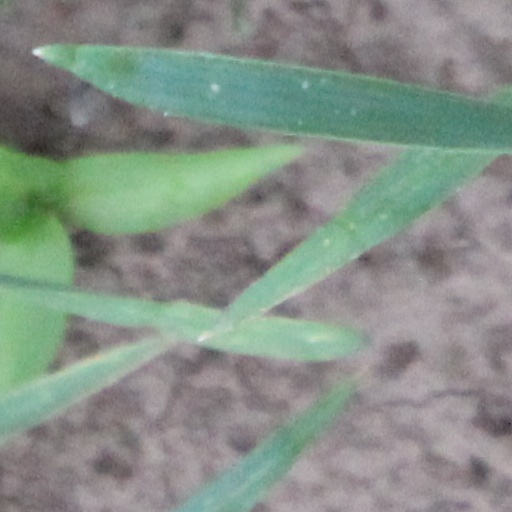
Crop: wheat